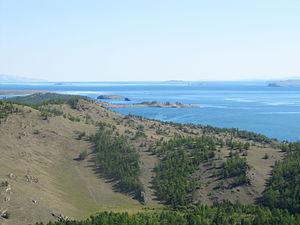
Maloe More est un détroit du lac Baïkal, en Russie. Elle sépare la plus grande île du lac, Olkhon, de la rive ouest du lac. La longueur du détroit est d'environ 70 km et sa largeur de 5 à 16 km La profondeur maximale est de 210 m dans la partie nord où le détroit s'ouvre sur la partie principale du lac. Au sud, le détroit de Maloe More est relié au détroit de la porte d’ Olkhon au centre du lac.